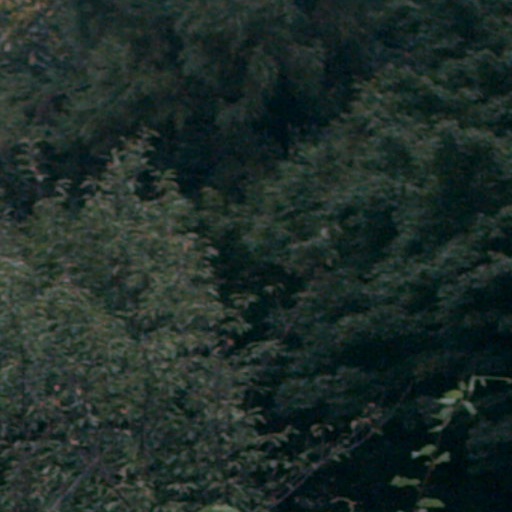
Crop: cassava